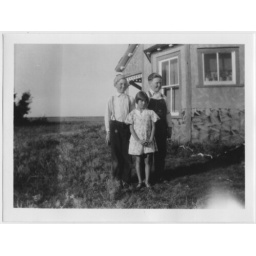
Herbert Francis &amp;quot;Bert&amp;quot; Walker (right) with Frank Love and unidentified girl at the Love house in Wainwright AB.